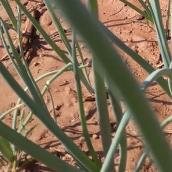
Crop: Onion
Condition: healthy-leaf